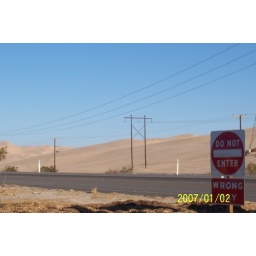
wanta play in the sand box